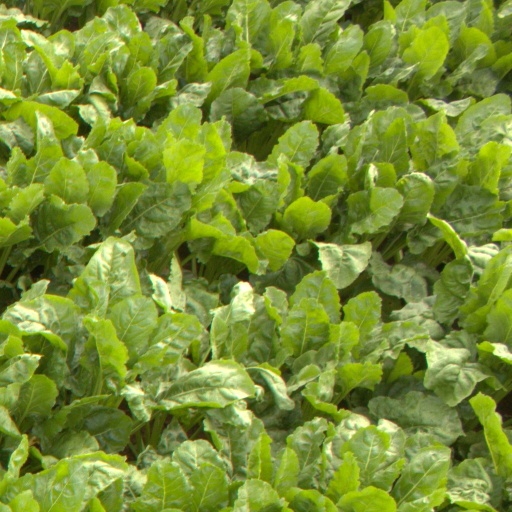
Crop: sugar beet